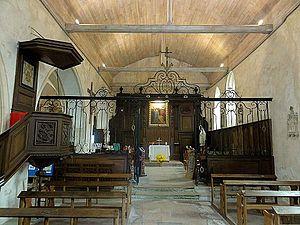
Nef, vue vers l'est.
L'église Saint-Pierre est une église catholique paroissiale située à Duvy, en France. C'est, depuis les remaniements à la fin du XVᵉ siècle, une église à double vaisseau se terminant par un chevet plat, qui est majoritairement de style gothique flamboyant. Son architecture est assez rustique. Seulement le collatéral est voûté. L'église possède l'un des clochers romans les plus anciens de la région, qui remonte à la fin du XIᵉ siècle. Il occupe une position inhabituelle devant le chevet, et sa base n'est pas visible depuis l'intérieur de l'église. Le portail des alentours de 1160 est caché par un porche ; un second portail assez remarquable de style flamboyant est aujourd'hui bouché. L'édifice a été inscrit au titre des monuments historiques par arrêté du 14 avril 1954, y compris le cimetière qui l'entoure, et bénéficié d'une restauration complète à la fin du XXᵉ et au début du XXIᵉ siècle. Son ensemble de mobilier des XVIIᵉ et XVIIIᵉ siècle est encore presque au complet, et confère à l'église un cachet d'authenticité devenu rare aujourd'hui. Depuis la Révolution française, Duvy est rattaché à la paroisse de Crépy-en-Valois.